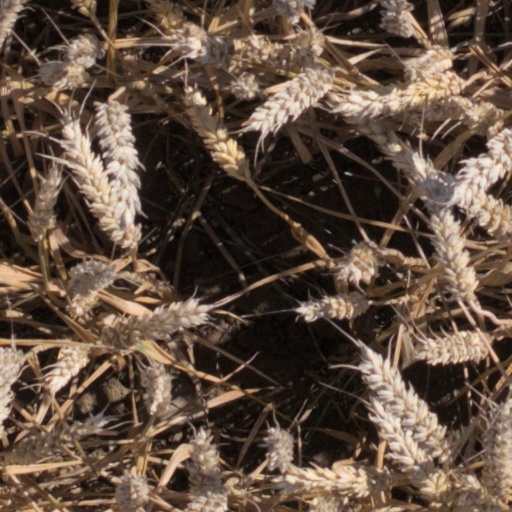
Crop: wheat